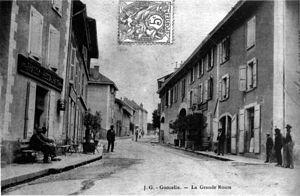
Goncelin est une commune française située dans le département de l'Isère en région Auvergne-Rhône-Alpes.